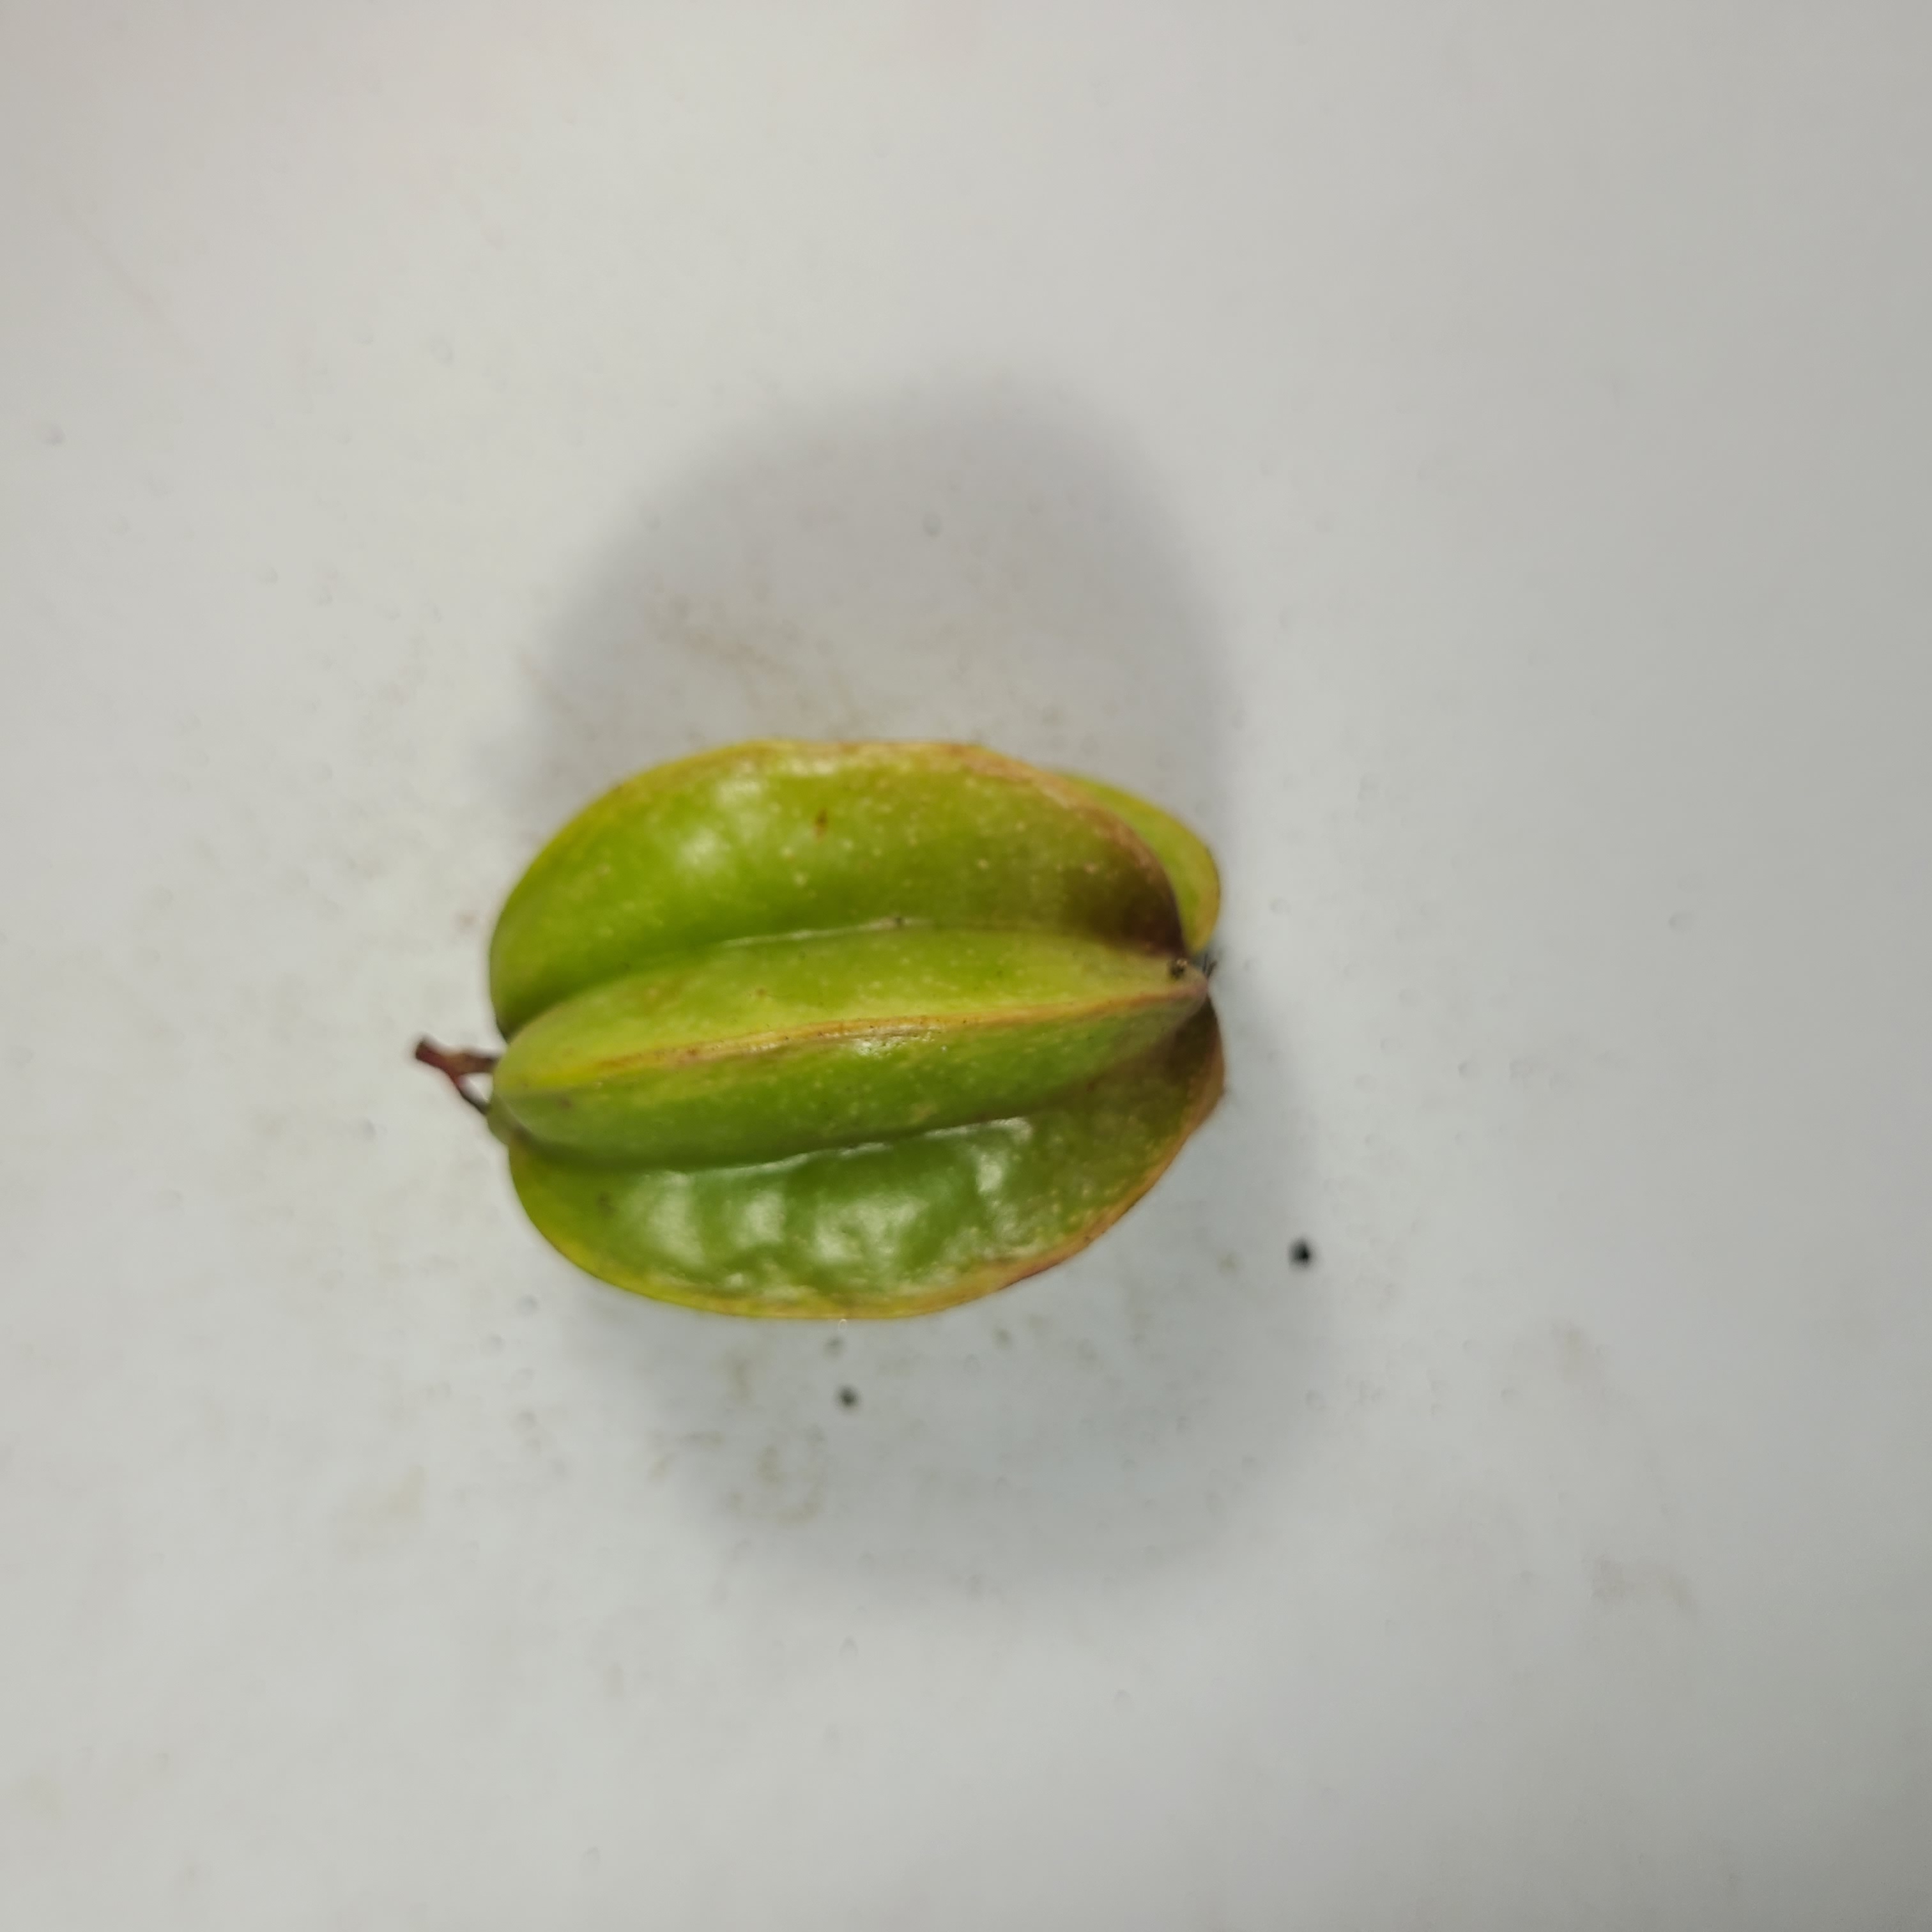
Label: Unhealthy Fruits